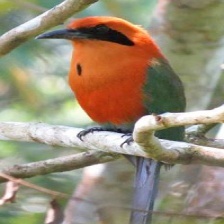
Species: RUFUOS MOTMOT
Scientific name: BARYPHTHENGUS MARTII